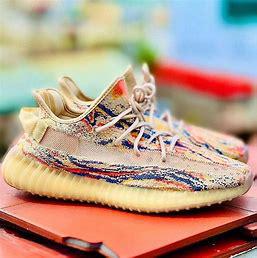
Brand: Adidas
Model: Yeezy Boost 350